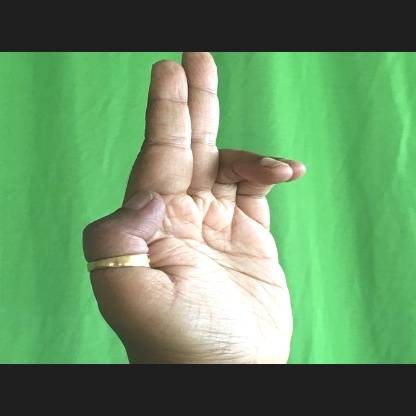
Mudra: Ardhapathaka